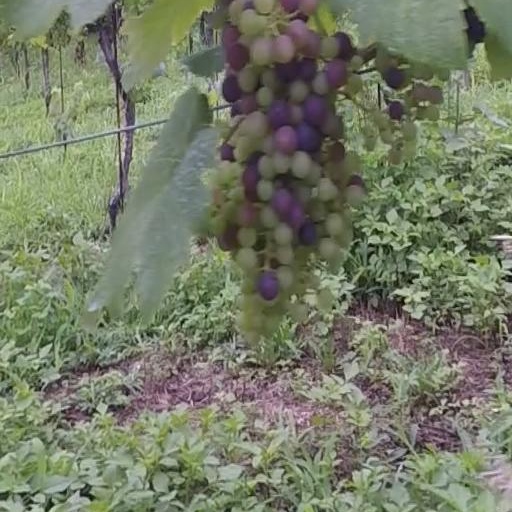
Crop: grape